Manassas (band)

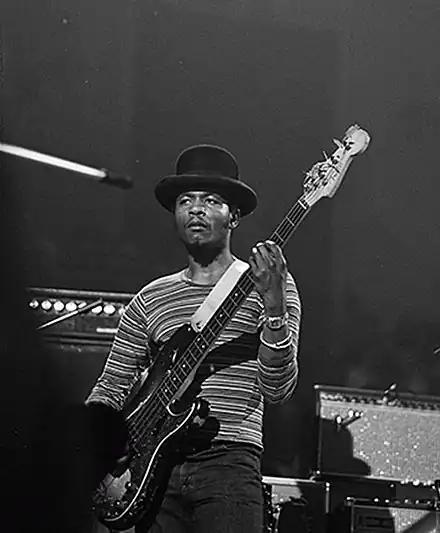
Calvin "Fuzzy" Samuel with Manassas (1972)

Manassas was formed in the fall of 1971, following Stills' concert tour to support his album "Stephen Stills 2" (1971). While "Stephen Stills 2" was Stills' second solo album, it was his first completed following the acrimonious 1970 breakup of Crosby, Stills, Nash & Young (CSNY), and was not critically well received. After a chance meeting with Flying Burrito Brothers singer/multi-instrumentalist Chris Hillman in Cleveland, where Stills' tour schedule crossed paths with that of the Burritos – a band that, by late 1971, had undergone multiple personnel changes and was in financial trouble – Stills saw an opportunity to change his artistic direction. He subsequently contacted Hillman, asking him, along with Burritos' steel guitarist Al Perkins and fiddler Byron Berline, to join him in Miami at Criteria Studios to jam. Stills also invited several members of his touring band (drummer Dallas Taylor, bassist Calvin "Fuzzy" Samuel, keyboardist Paul Harris and vocalist/percussionist Joe Lala) to play at the session.